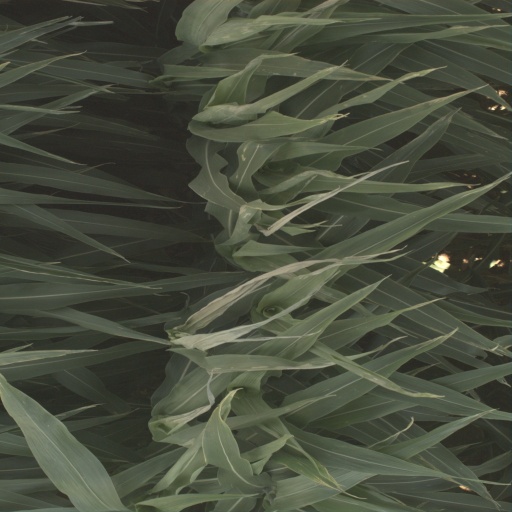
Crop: sorghum